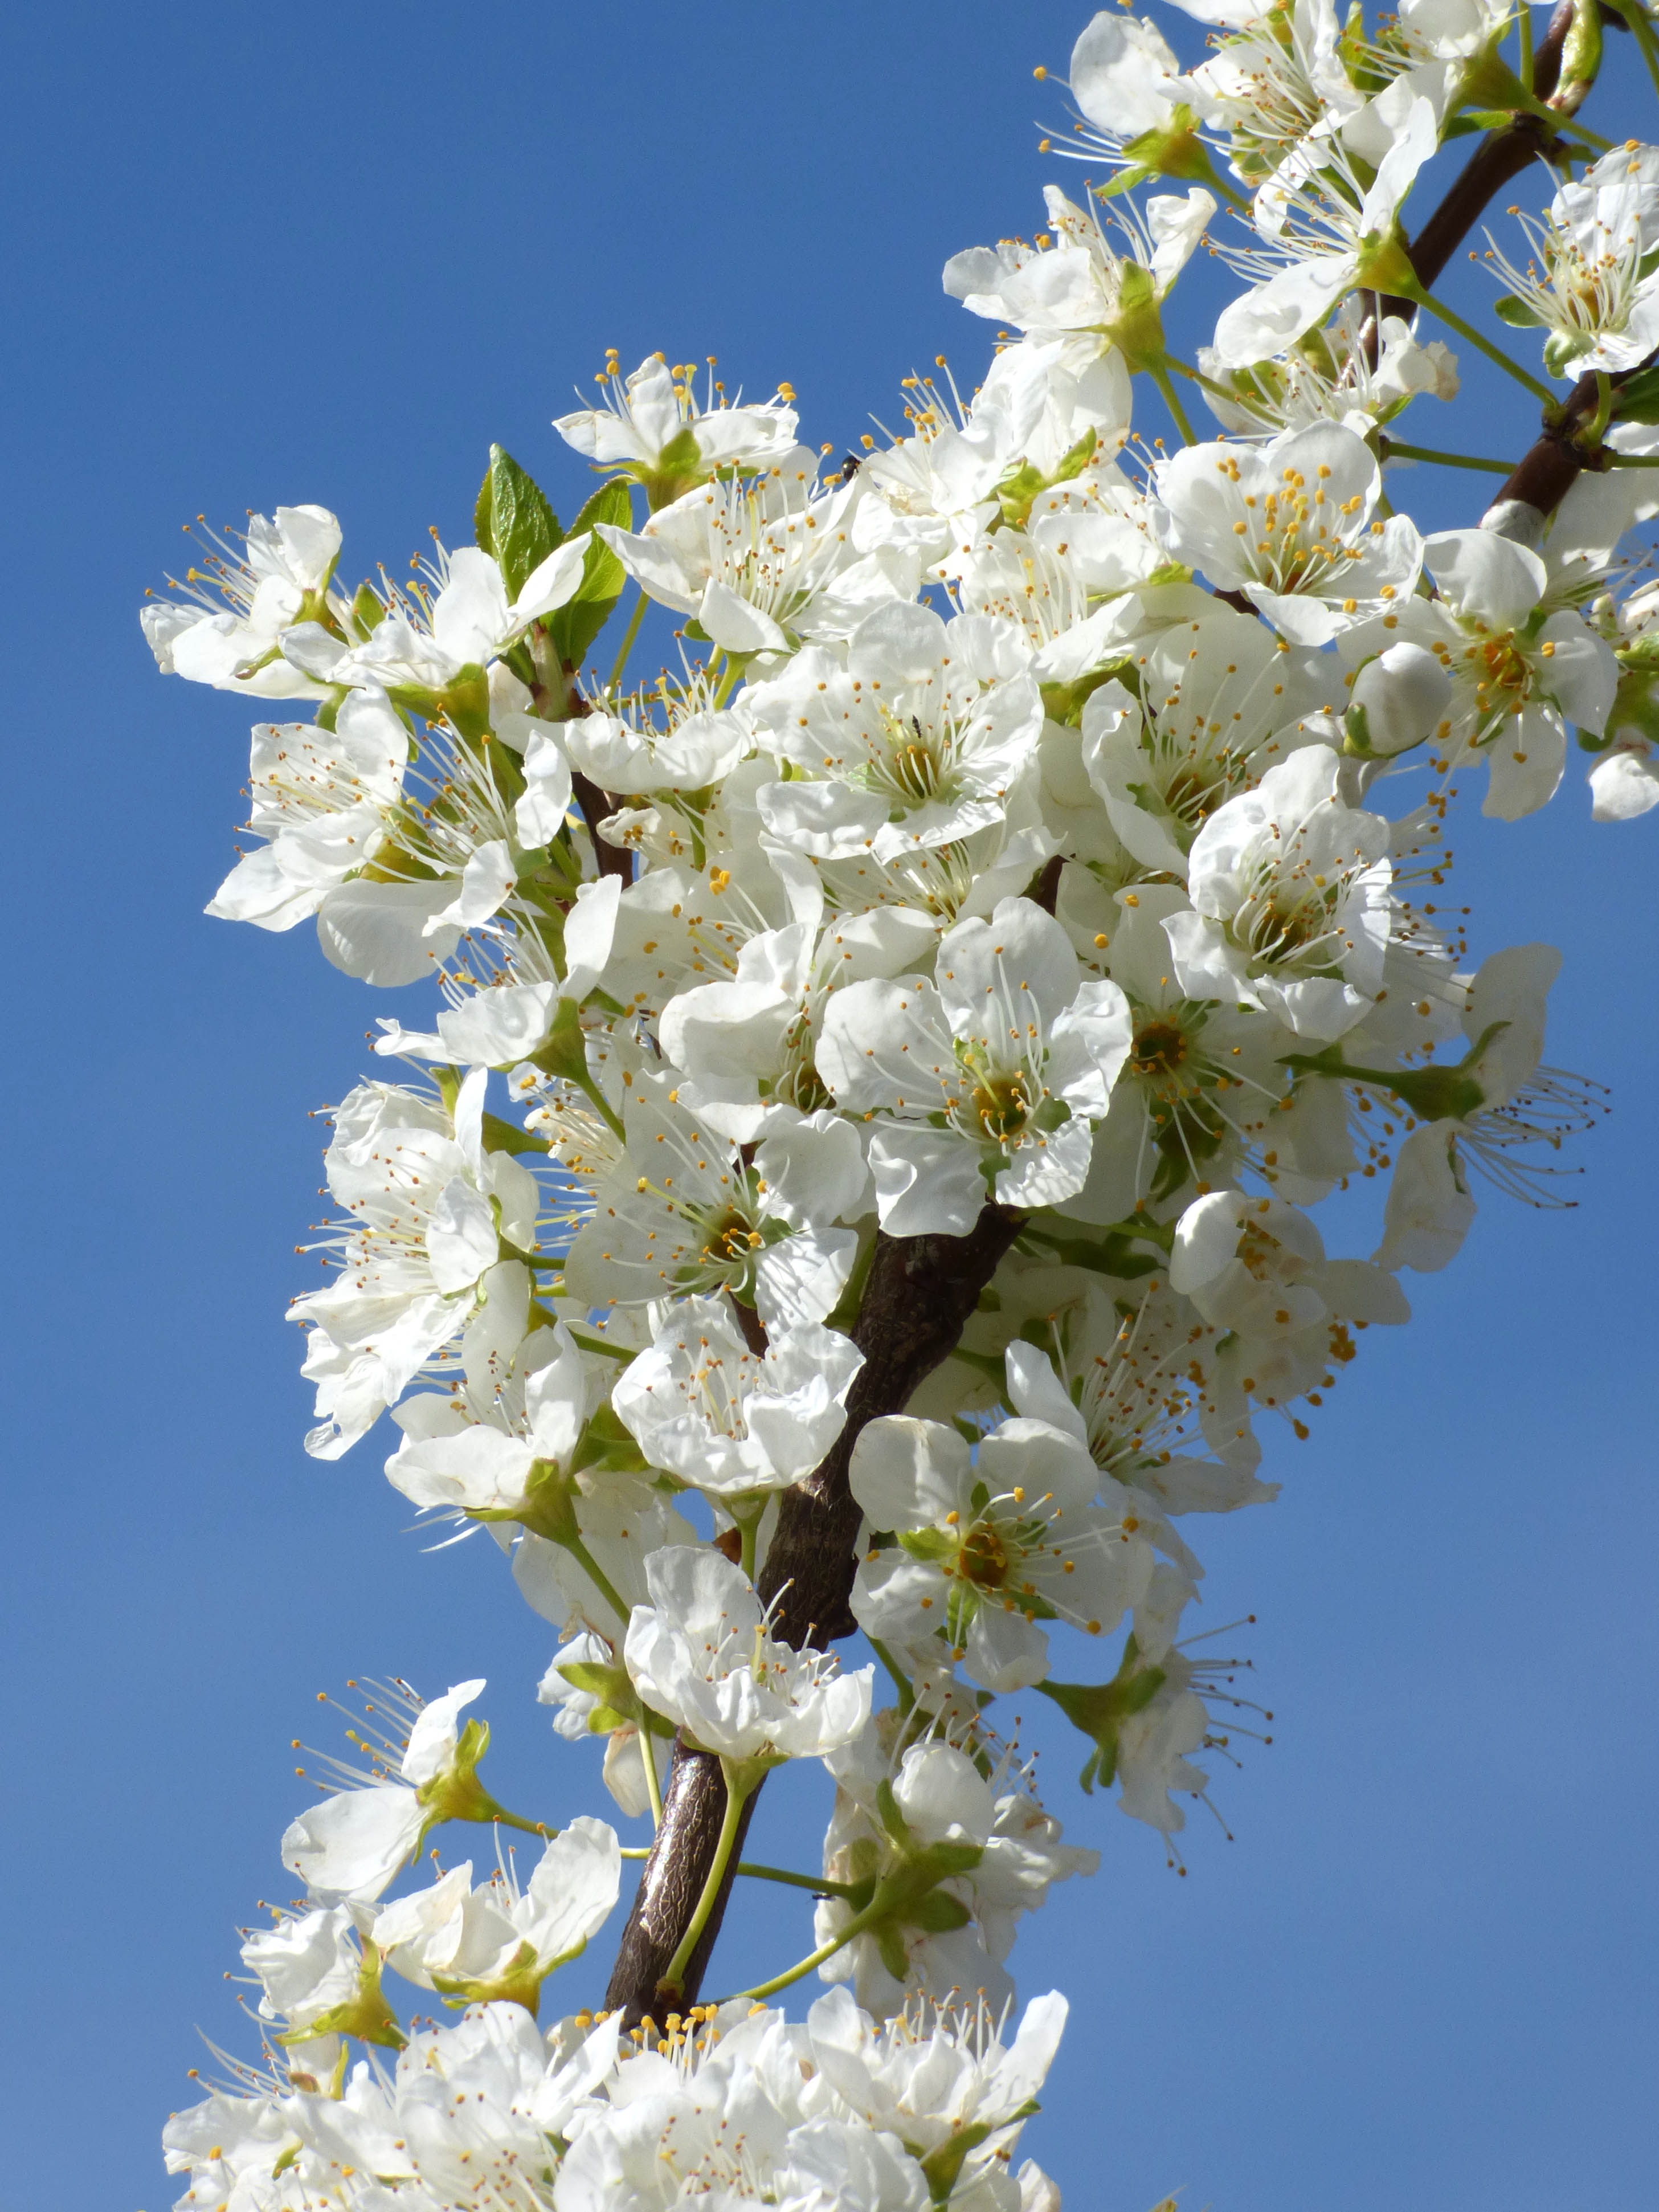
branch, blossom, plant, flower, food, spring, produce, flowers, plum, plum blossom, flowering plant, flowery branch, florir, land plant